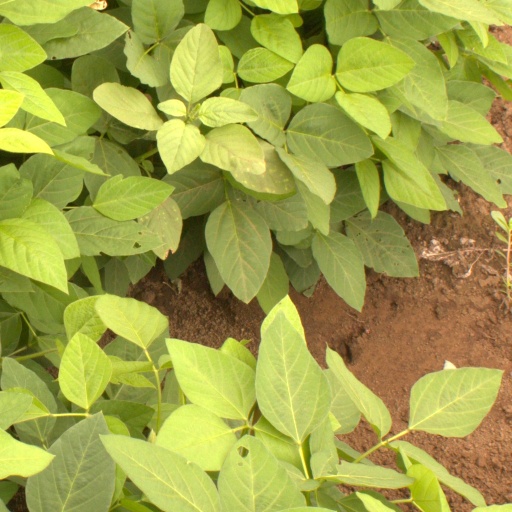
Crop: soybean